Church of San Torcuato

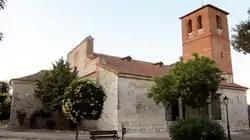

The Church of San Torcuato (Spanish: "Iglesia Parroquial de San Torcuato") is a church in Santorcaz, Spain. It was declared "Bien de Interés Cultural" in 1997.